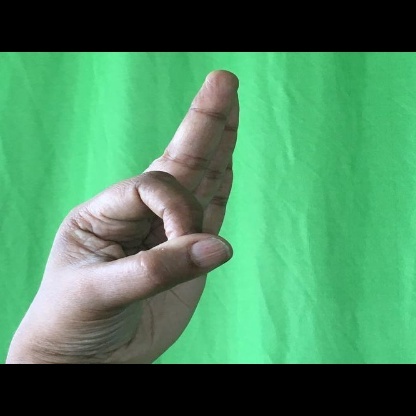
Mudra: Aralam